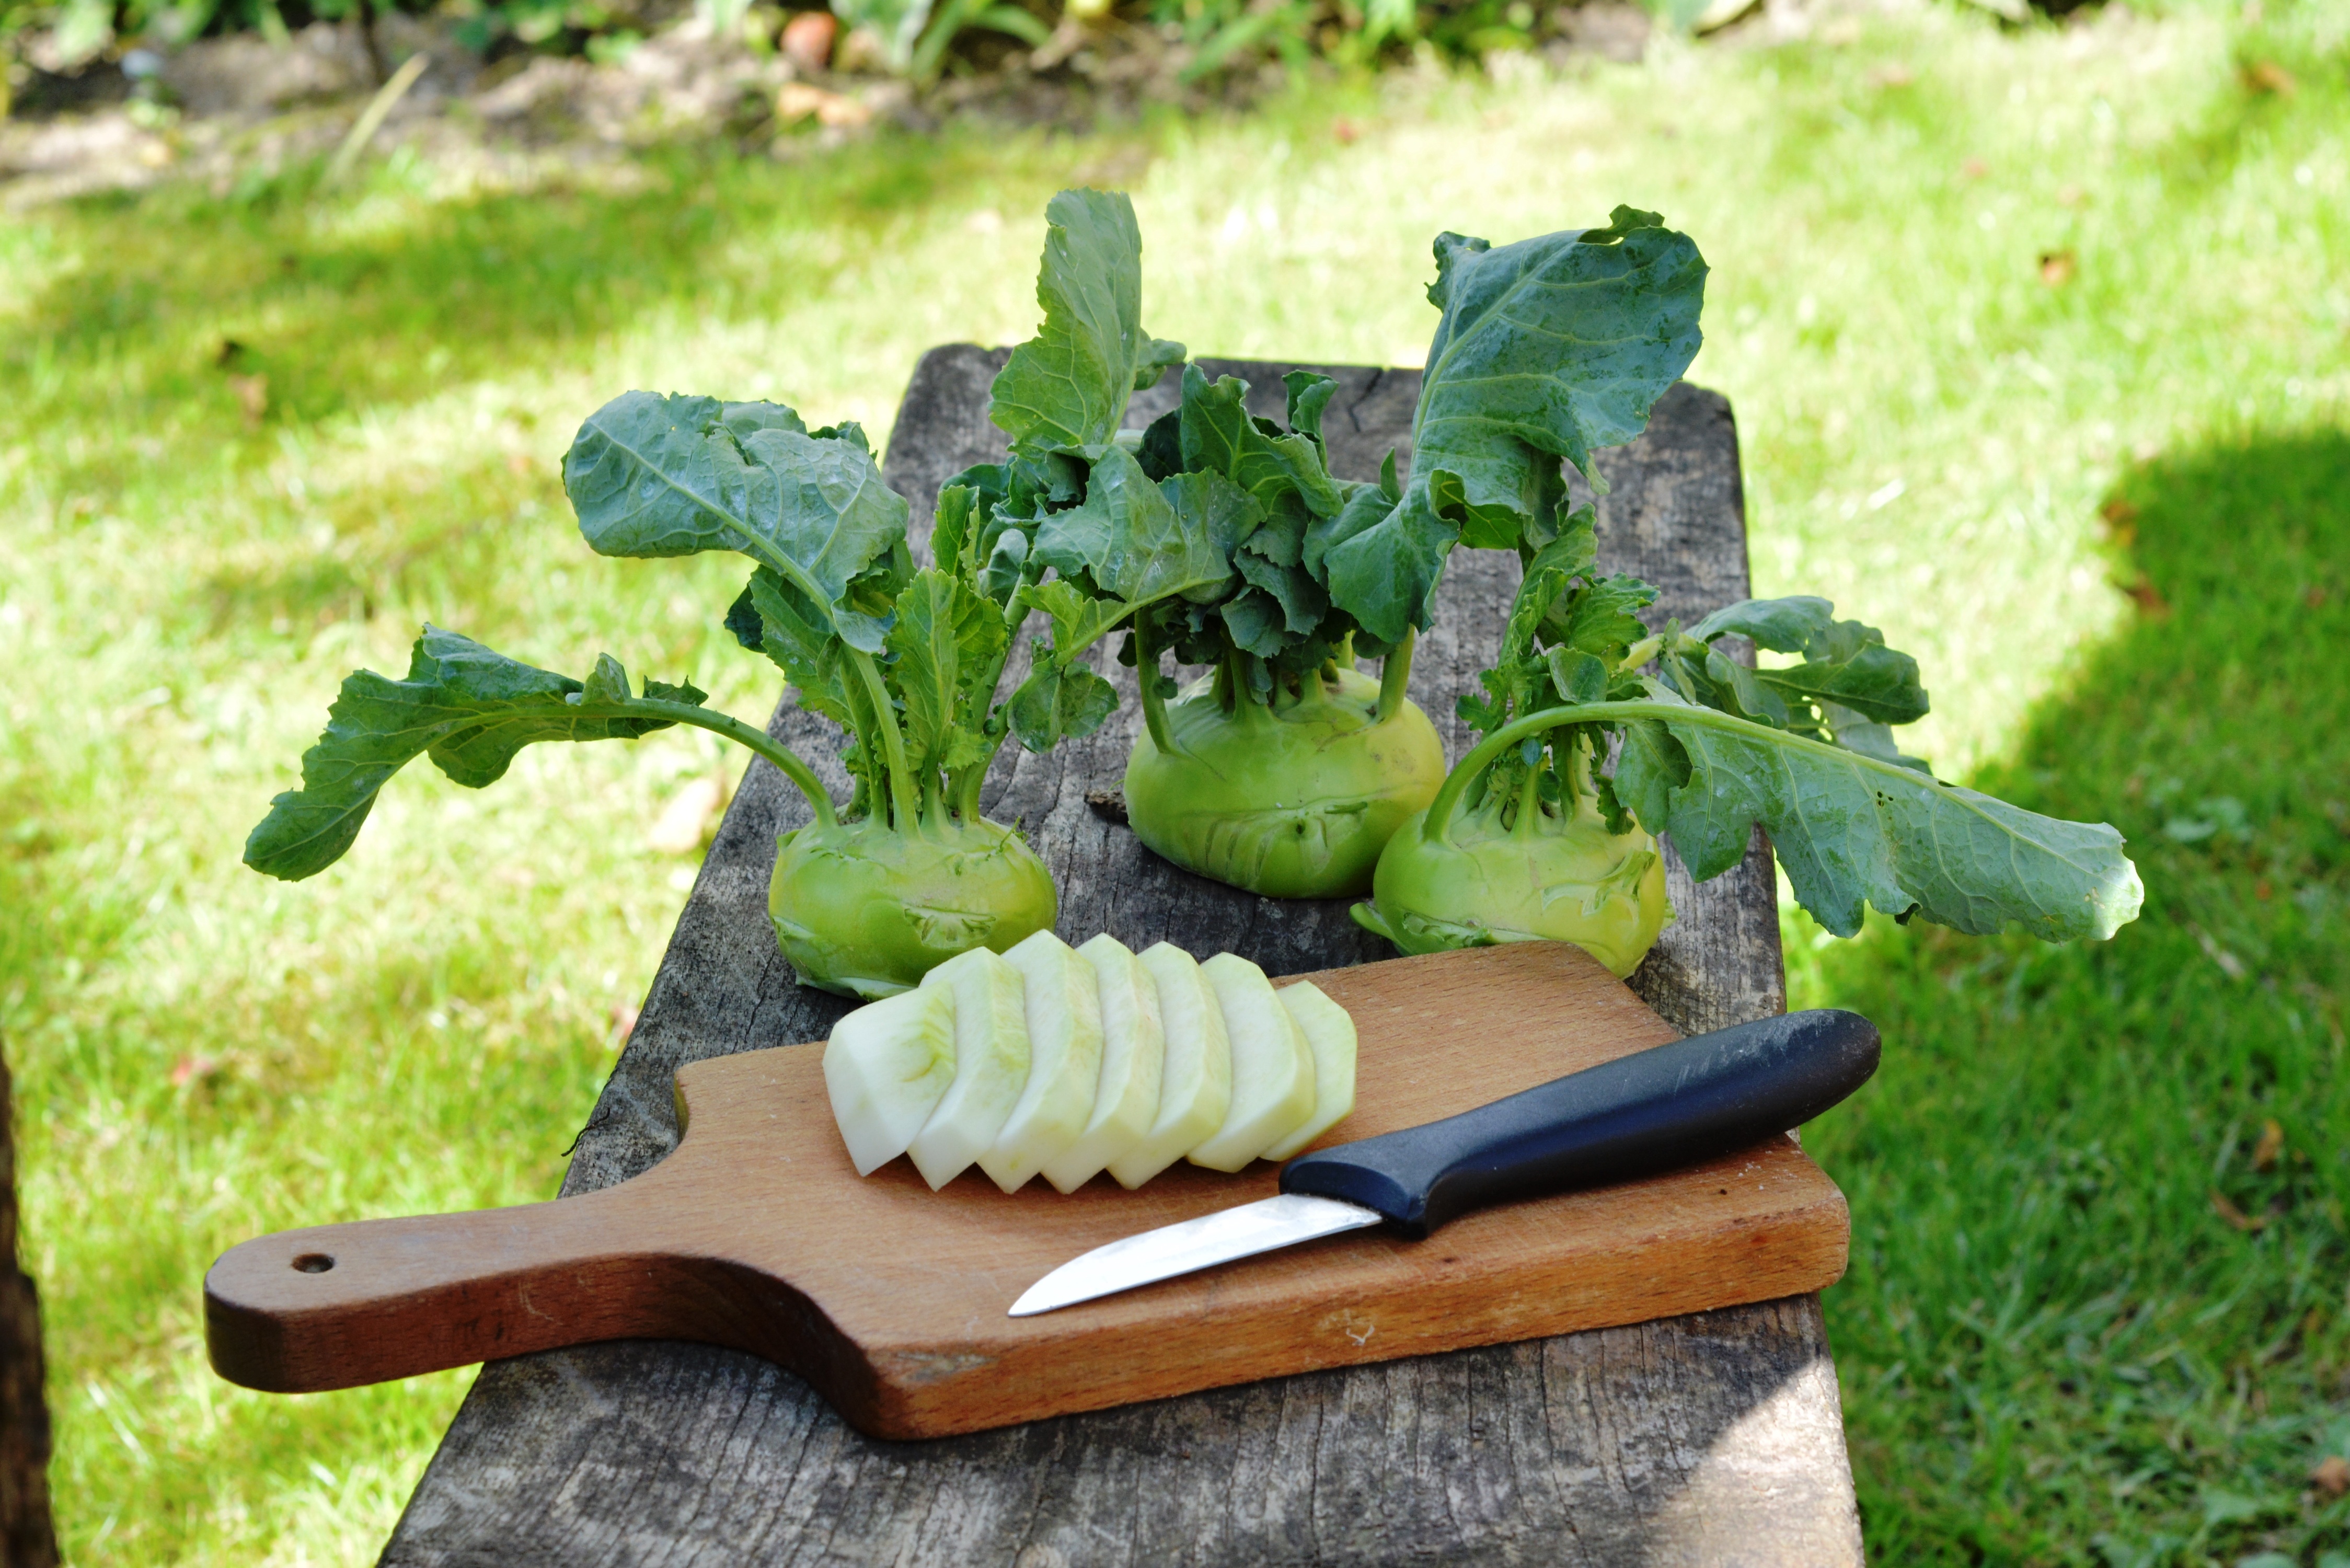
plant, lawn, food, green, produce, vegetable, fresh, garden, eat, slices, vegetables, dice, a vegetable, flowering plant, a garden plant, chinese cabbage kohlrabi, kalarepka, slicing